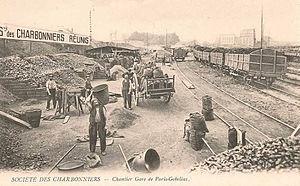
Gare de Paris-Gobelins (13e) - Petite Ceinture ferroviaire
La liste des gares de la ligne de Petite Ceinture recense les gares de cette ligne ferroviaire située à Paris, en France.